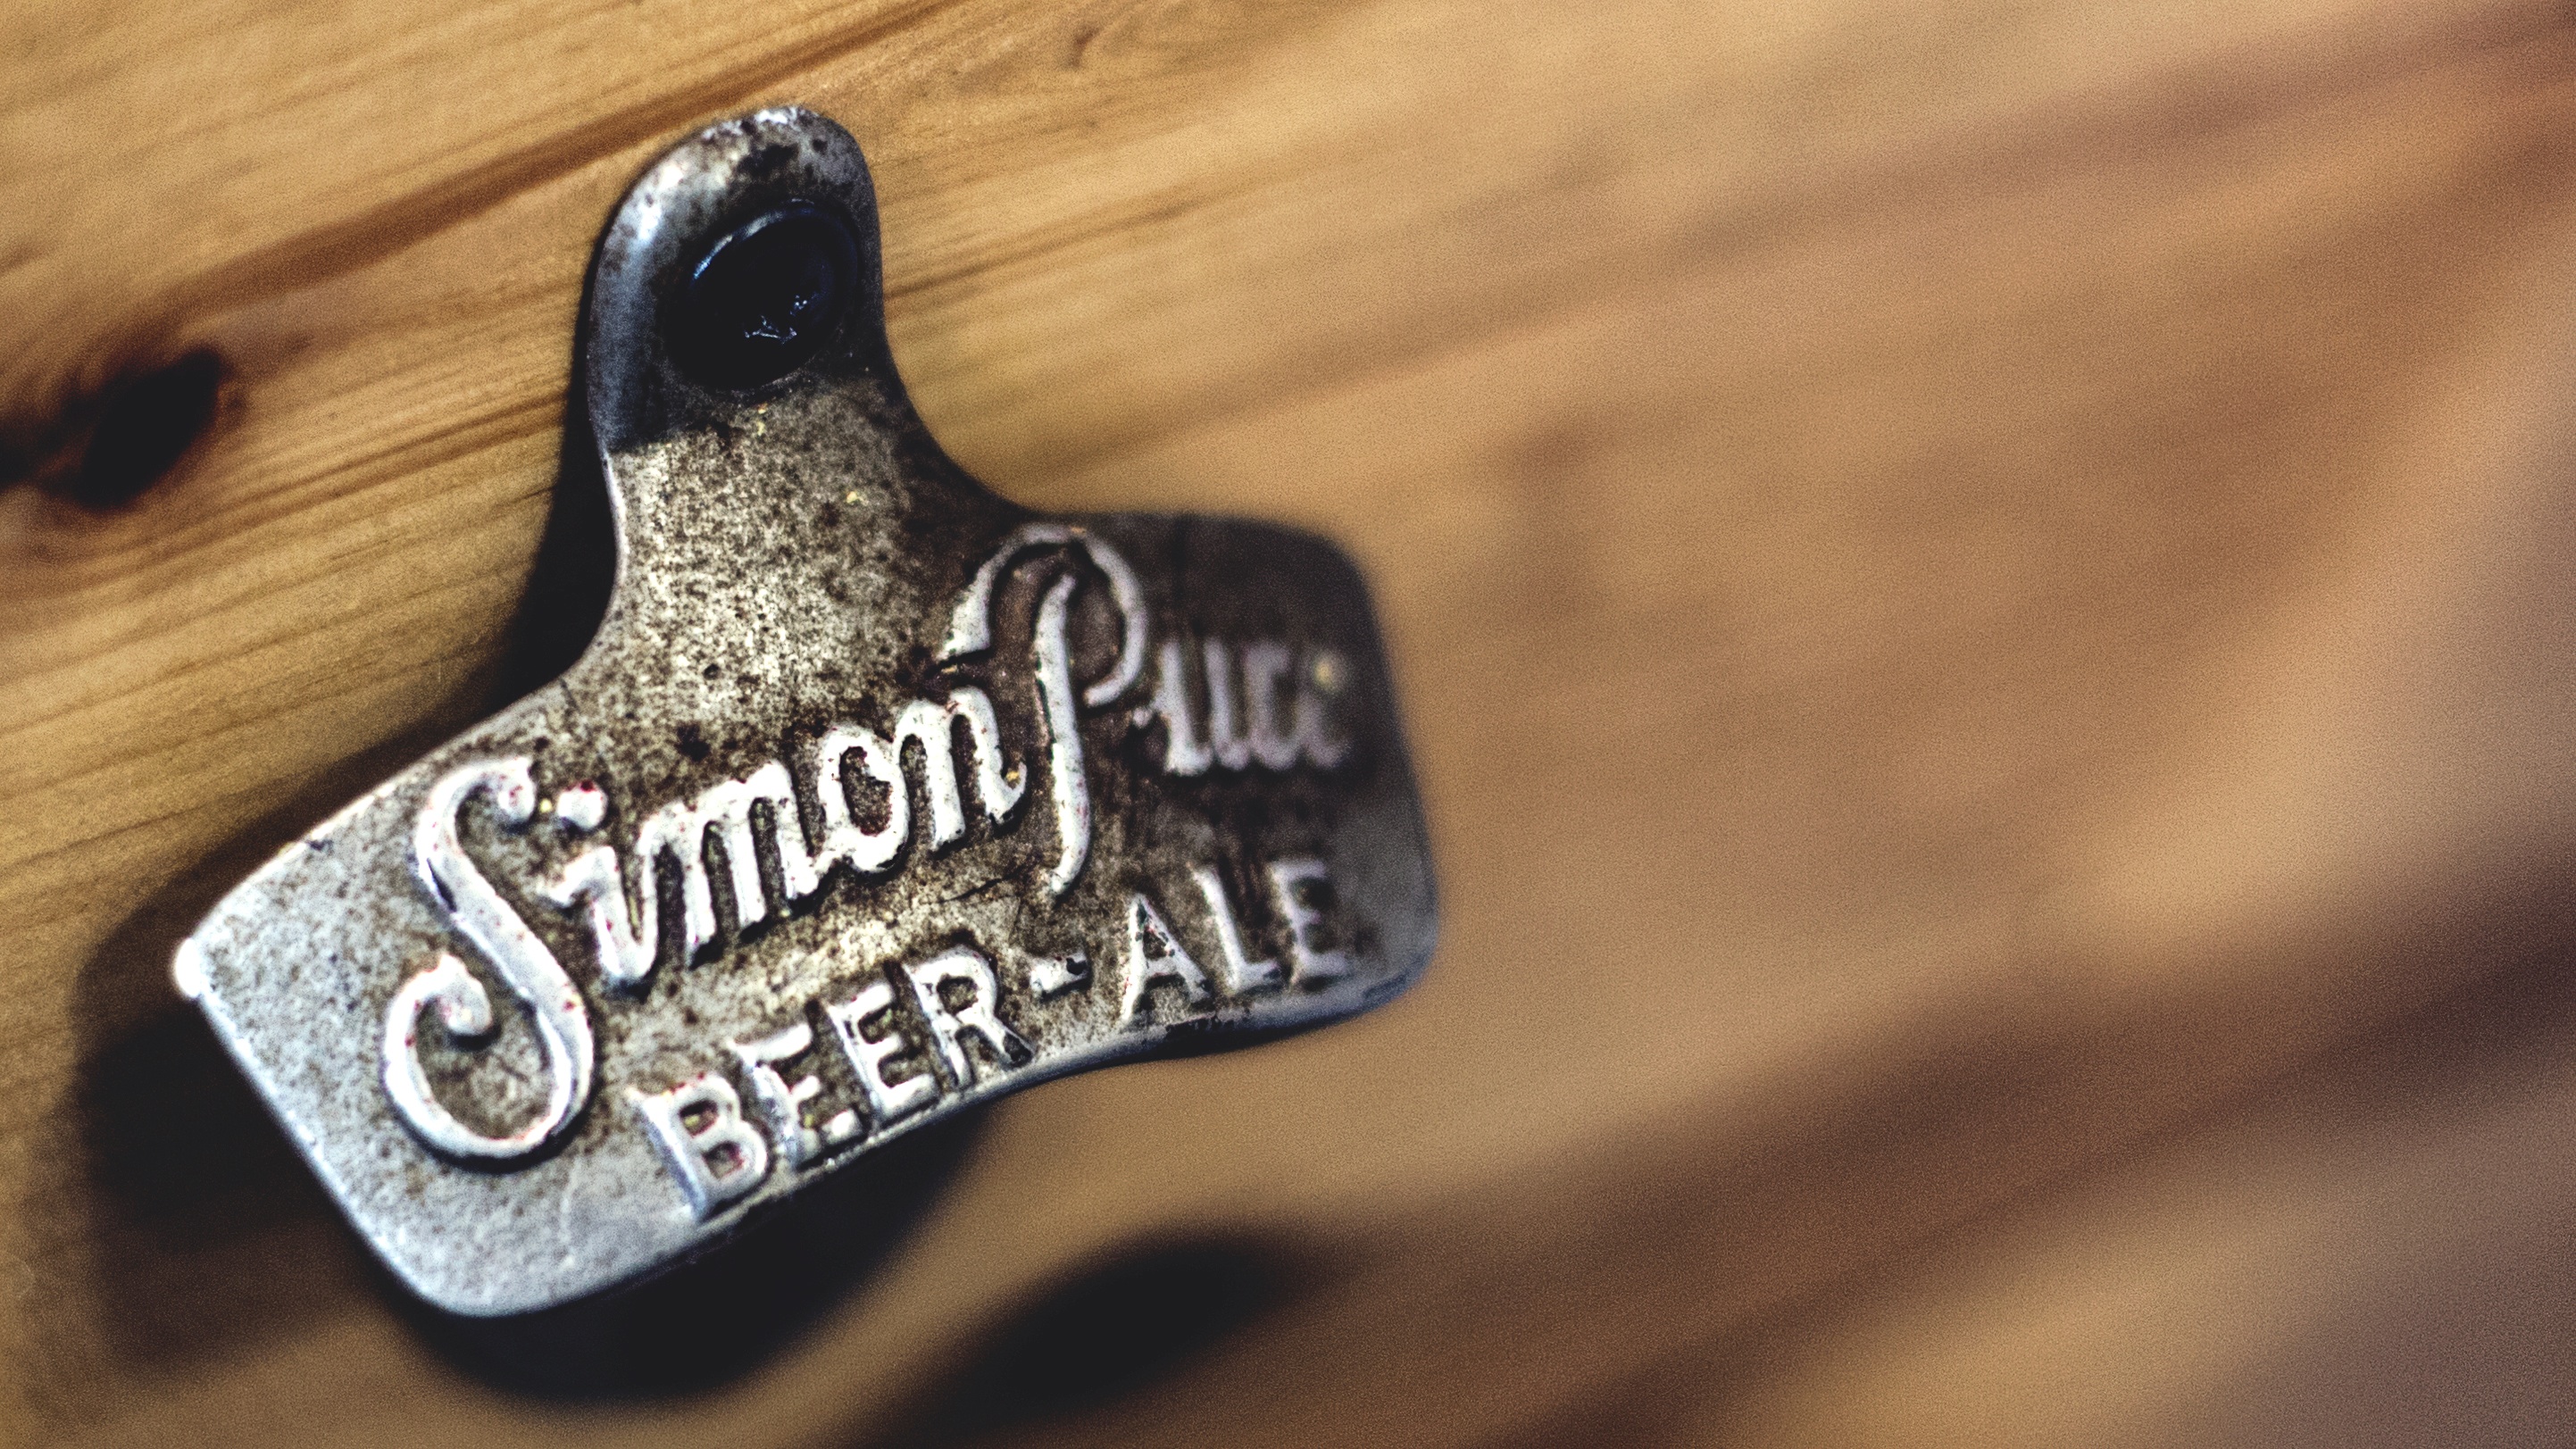
hand, number, black, close up, macro photography, fashion accessory